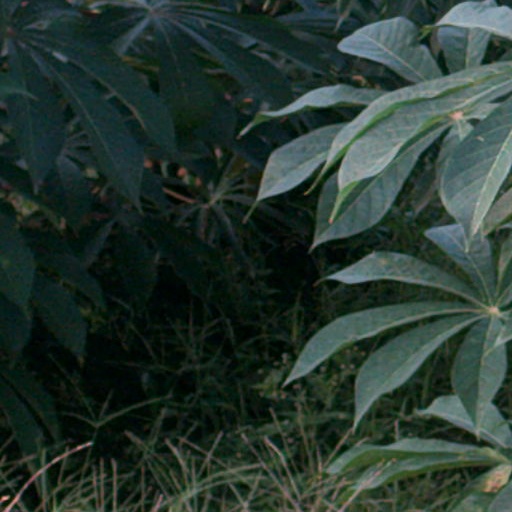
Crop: cassava